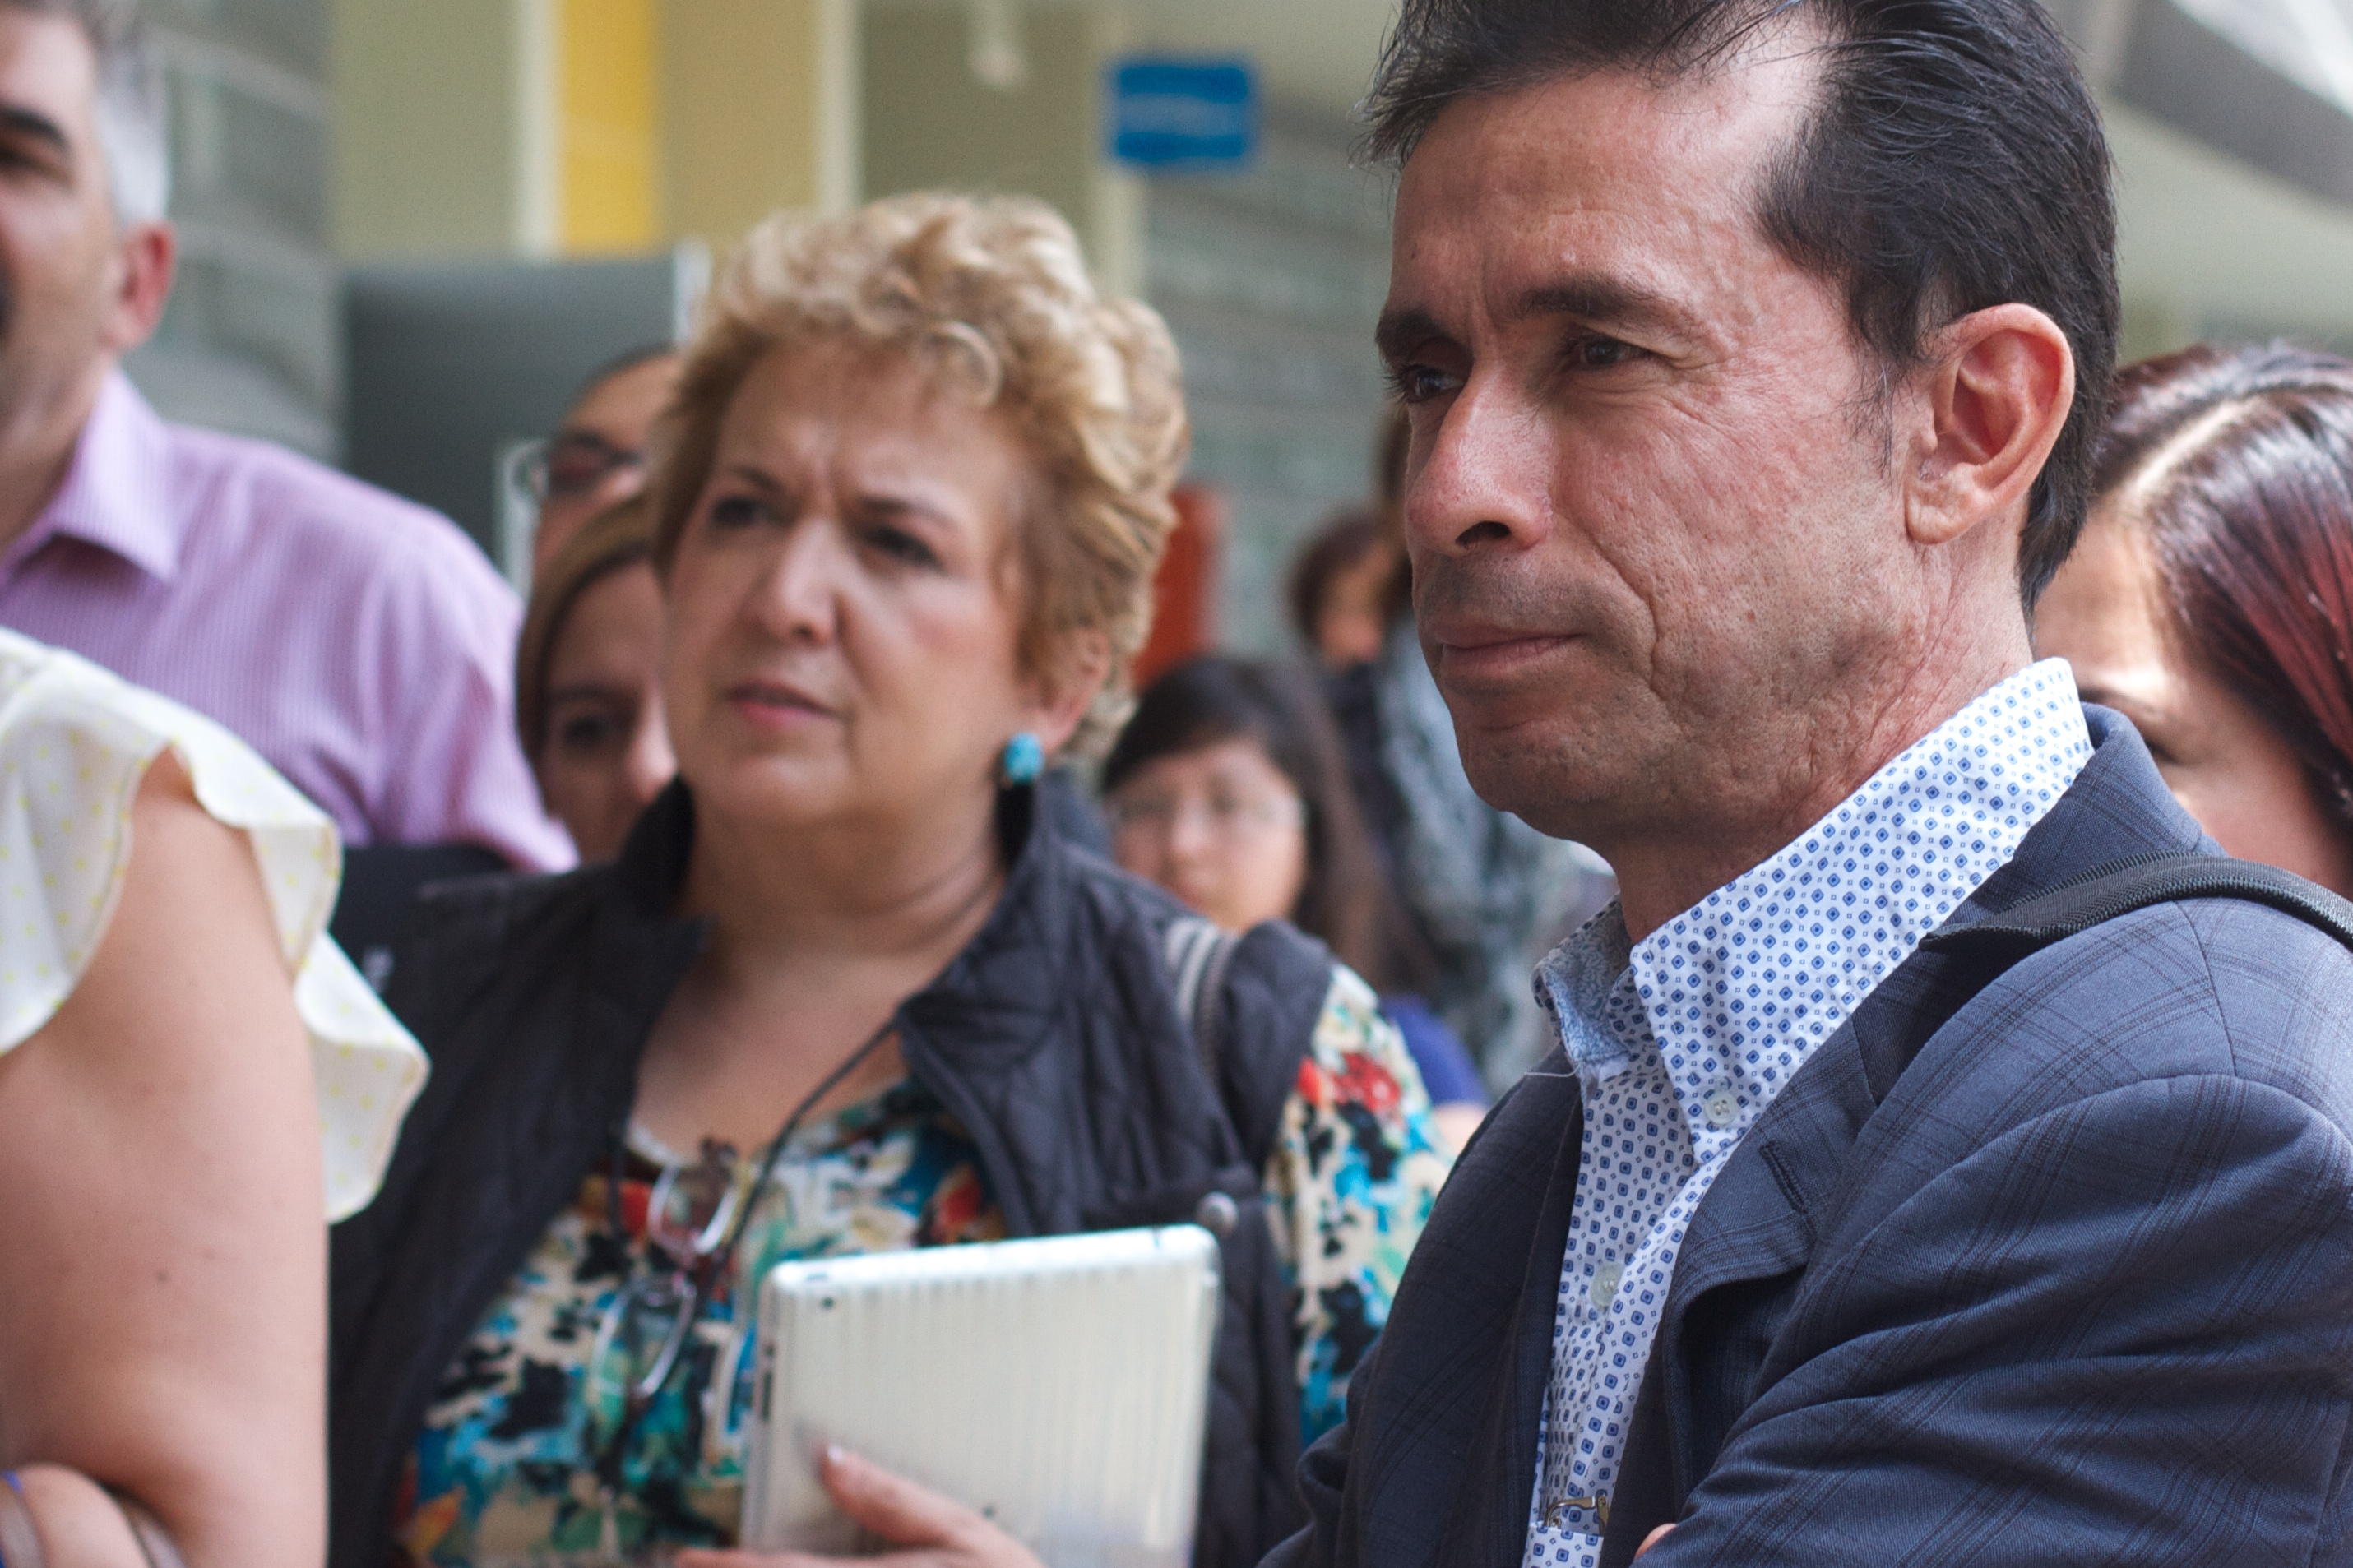
person, people, community, education, udgagora, academic conference